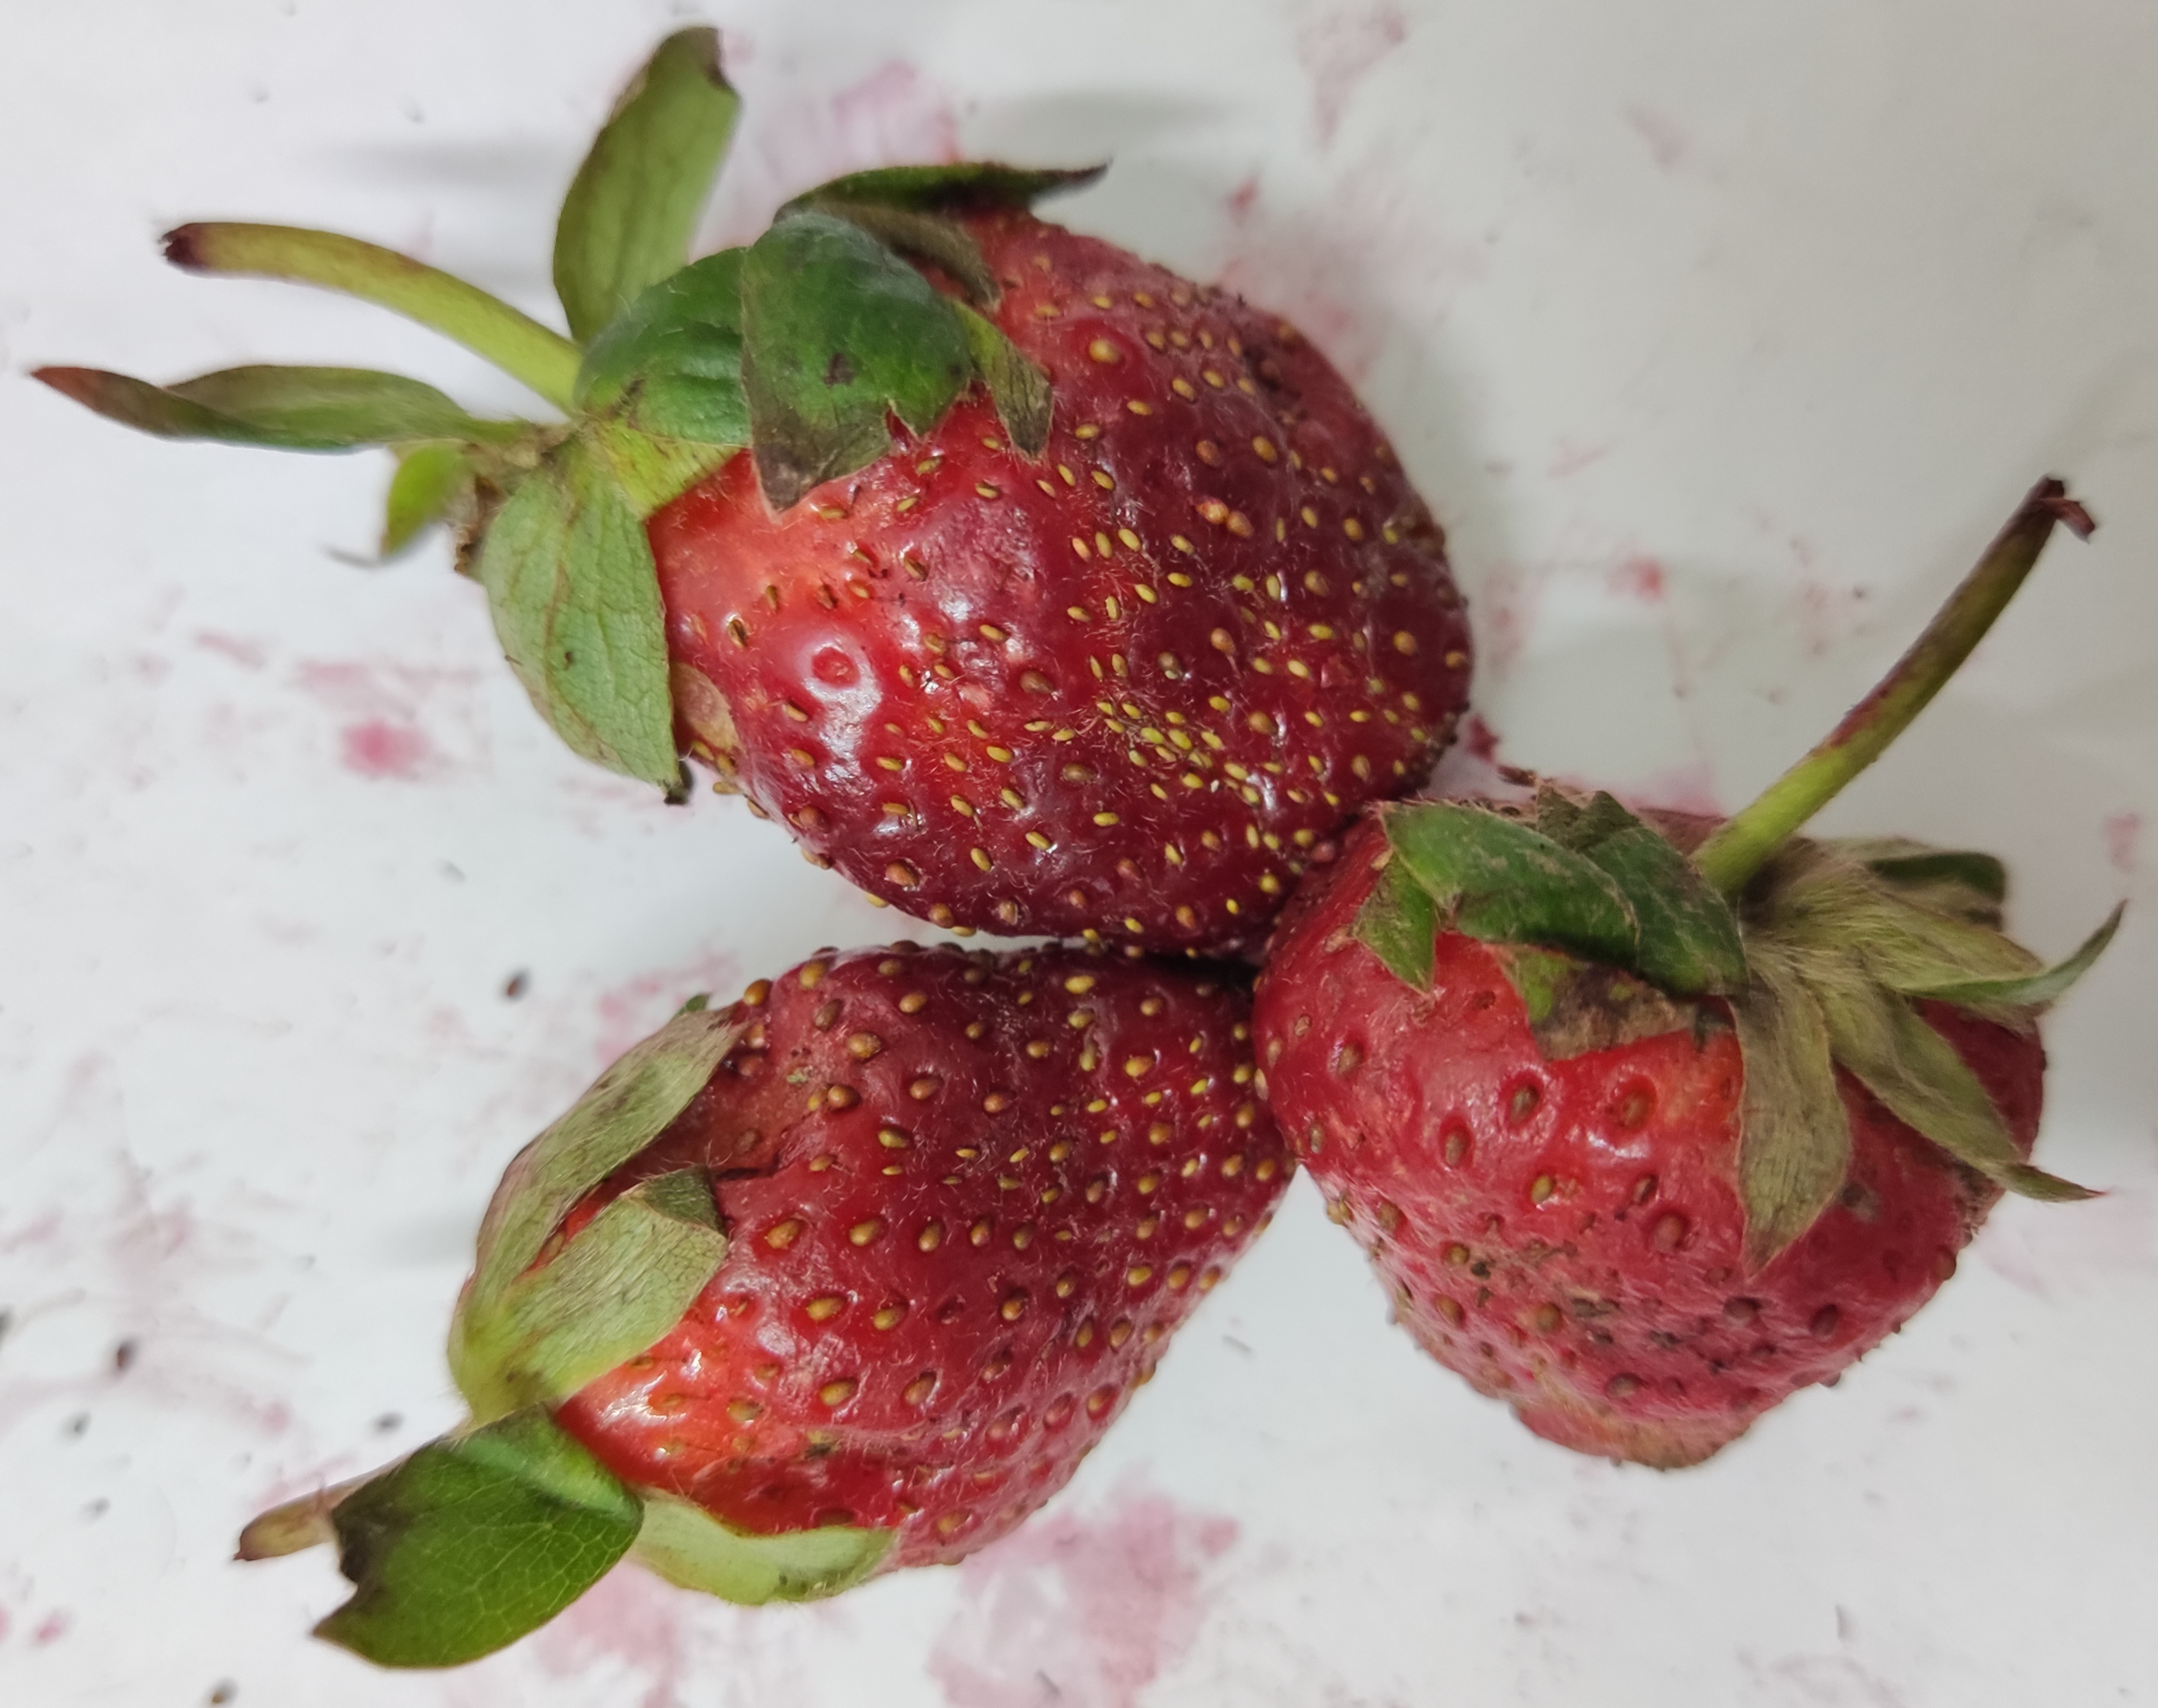
Fruit: strawberry
Condition: fresh